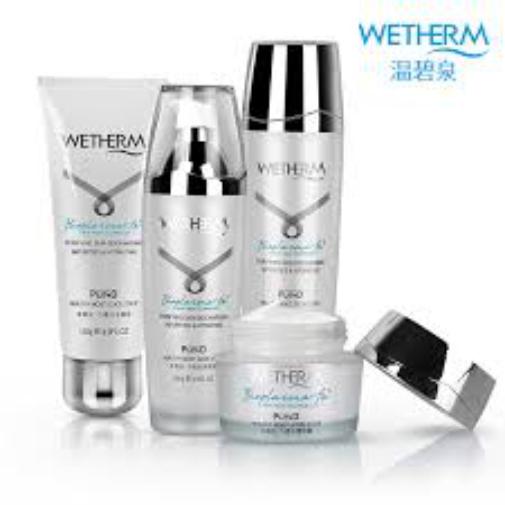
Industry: Necessities